African humid period

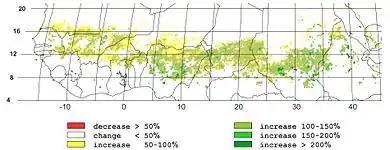
Greening of the Sahel between 1982 and 1999

A sudden increase in the amount of land-originating dust in an oceanic drill core off Cape Blanc, Mauritania, has been interpreted as reflecting the end of the AHP 5,500 years ago occurring in only a few centuries. Increased African dust deposition took place at Ciomad, central Portugal and the Durmitor Massif, all in Europe. Potentially, alluvial sediments emplaced during the AHP and dried up lake basins became an important source for dust and silt-sized particles. Today, the Sahara is the single largest source of dust in the world, with far ranging effects on climate and ecosystems, such as the growth of the Amazon rainforest.